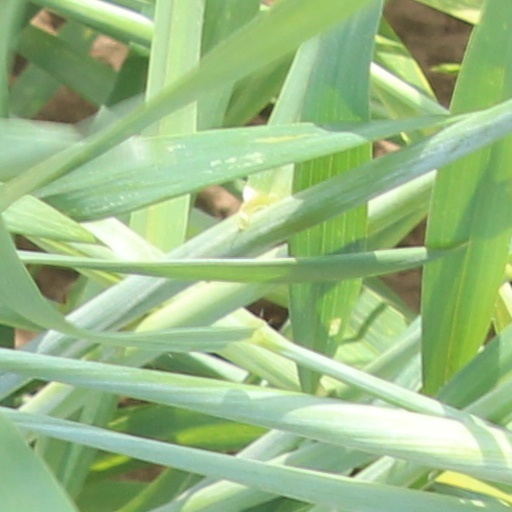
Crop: wheat